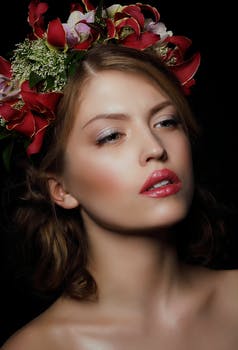
Label: No Watermark